1990 Monaco Grand Prix Formula Three

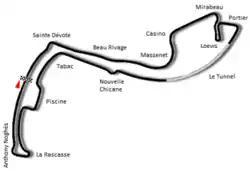
Circuit de Monaco (1986-1996)

Results from the 1990 Monaco Grand Prix Formula Three held at Monte Carlo on May 26, 1990, in the Circuit de Monaco.